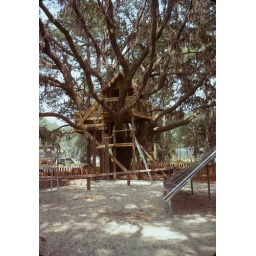
New tree house in the playground at Sea Pines Plantation Harbor Town